Antonio De Mare

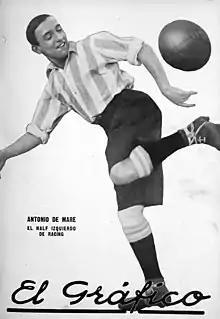
De Mare on the cover of "El Gráfico" in 1930

Antonio De Mare (11 December 1909 – 3 September 1969) was an Argentine footballer. He played in three matches for the Argentina national football team in 1935. He was also part of Argentina's squad for the 1935 South American Championship.